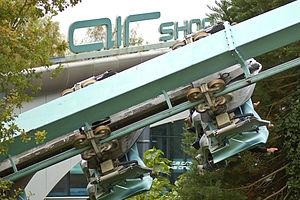
Galactica sont des montagnes russes en métal de type volantes construites par Bolliger & Mabillard, situées à Alton Towers dans le Staffordshire, au Royaume-Uni. Ouvertes le 16 mars 2002 sous le nom AIR, ce sont les seules montagnes russes volantes de Bolliger & Mabillard d'Europe. Elles sont localisées dans la zone Forbidden Valley du parc.